Cailletier

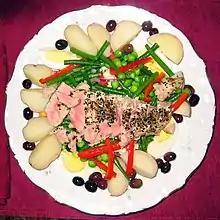
Cailletier used in a salad

The Cailletier, also known in English by the Italian name Taggiasca, is a cultivar of olives grown primarily in the Alpes-Maritimes region near Nice and the Riviera di Ponente, Italy. It is best known under the name Niçoise, which signifies its curing method. It is commonly used as an important ingredient in the salade niçoise. It can also be used for the production of oil. This cultivar is particularly susceptible to the olive fruit fly.